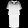
Label: Dress